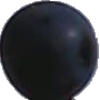
Label: blue_grape